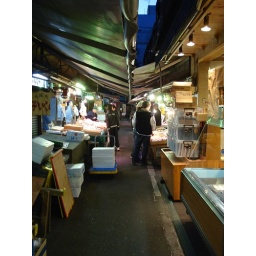
at the world's largest fish market in Tokyo